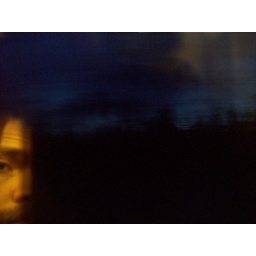
reflections in train window